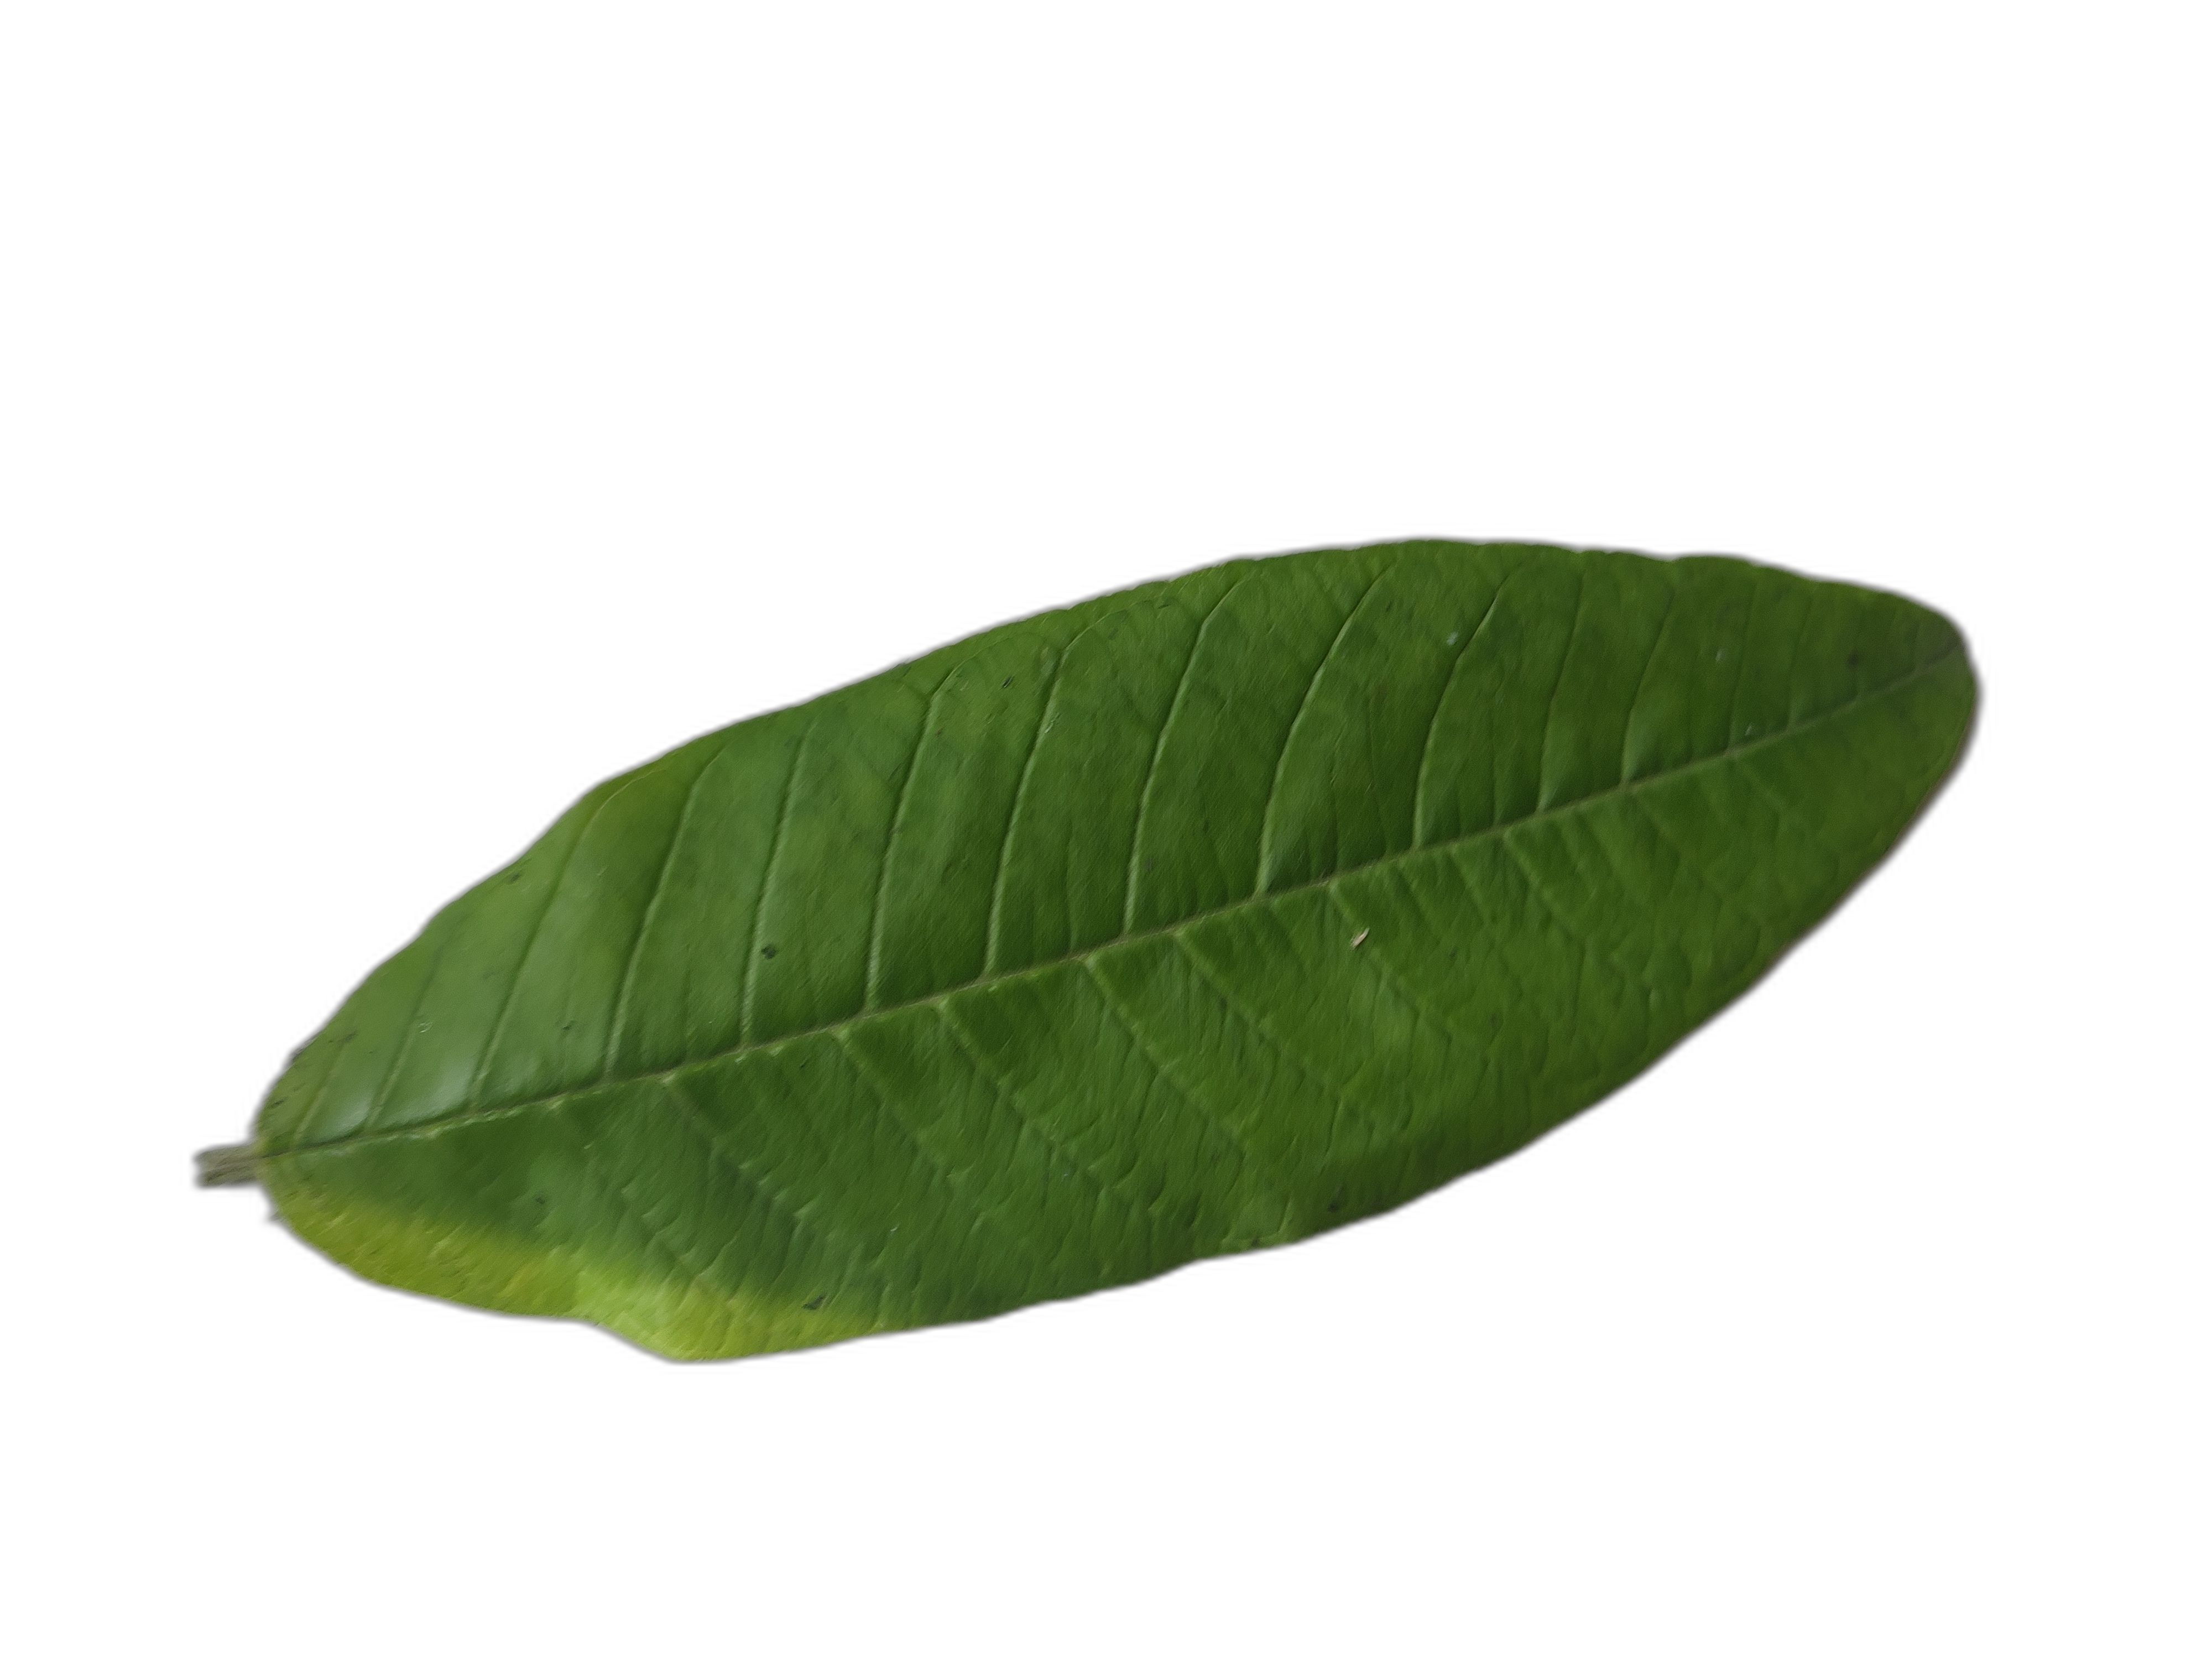
Plant part: leaf
Disease: Healthy